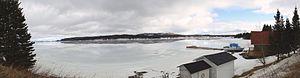
Laurenceton est une municipalité, située sur l'Île de Terre-Neuve, dans la province de Terre-Neuve-et-Labrador, au Canada.